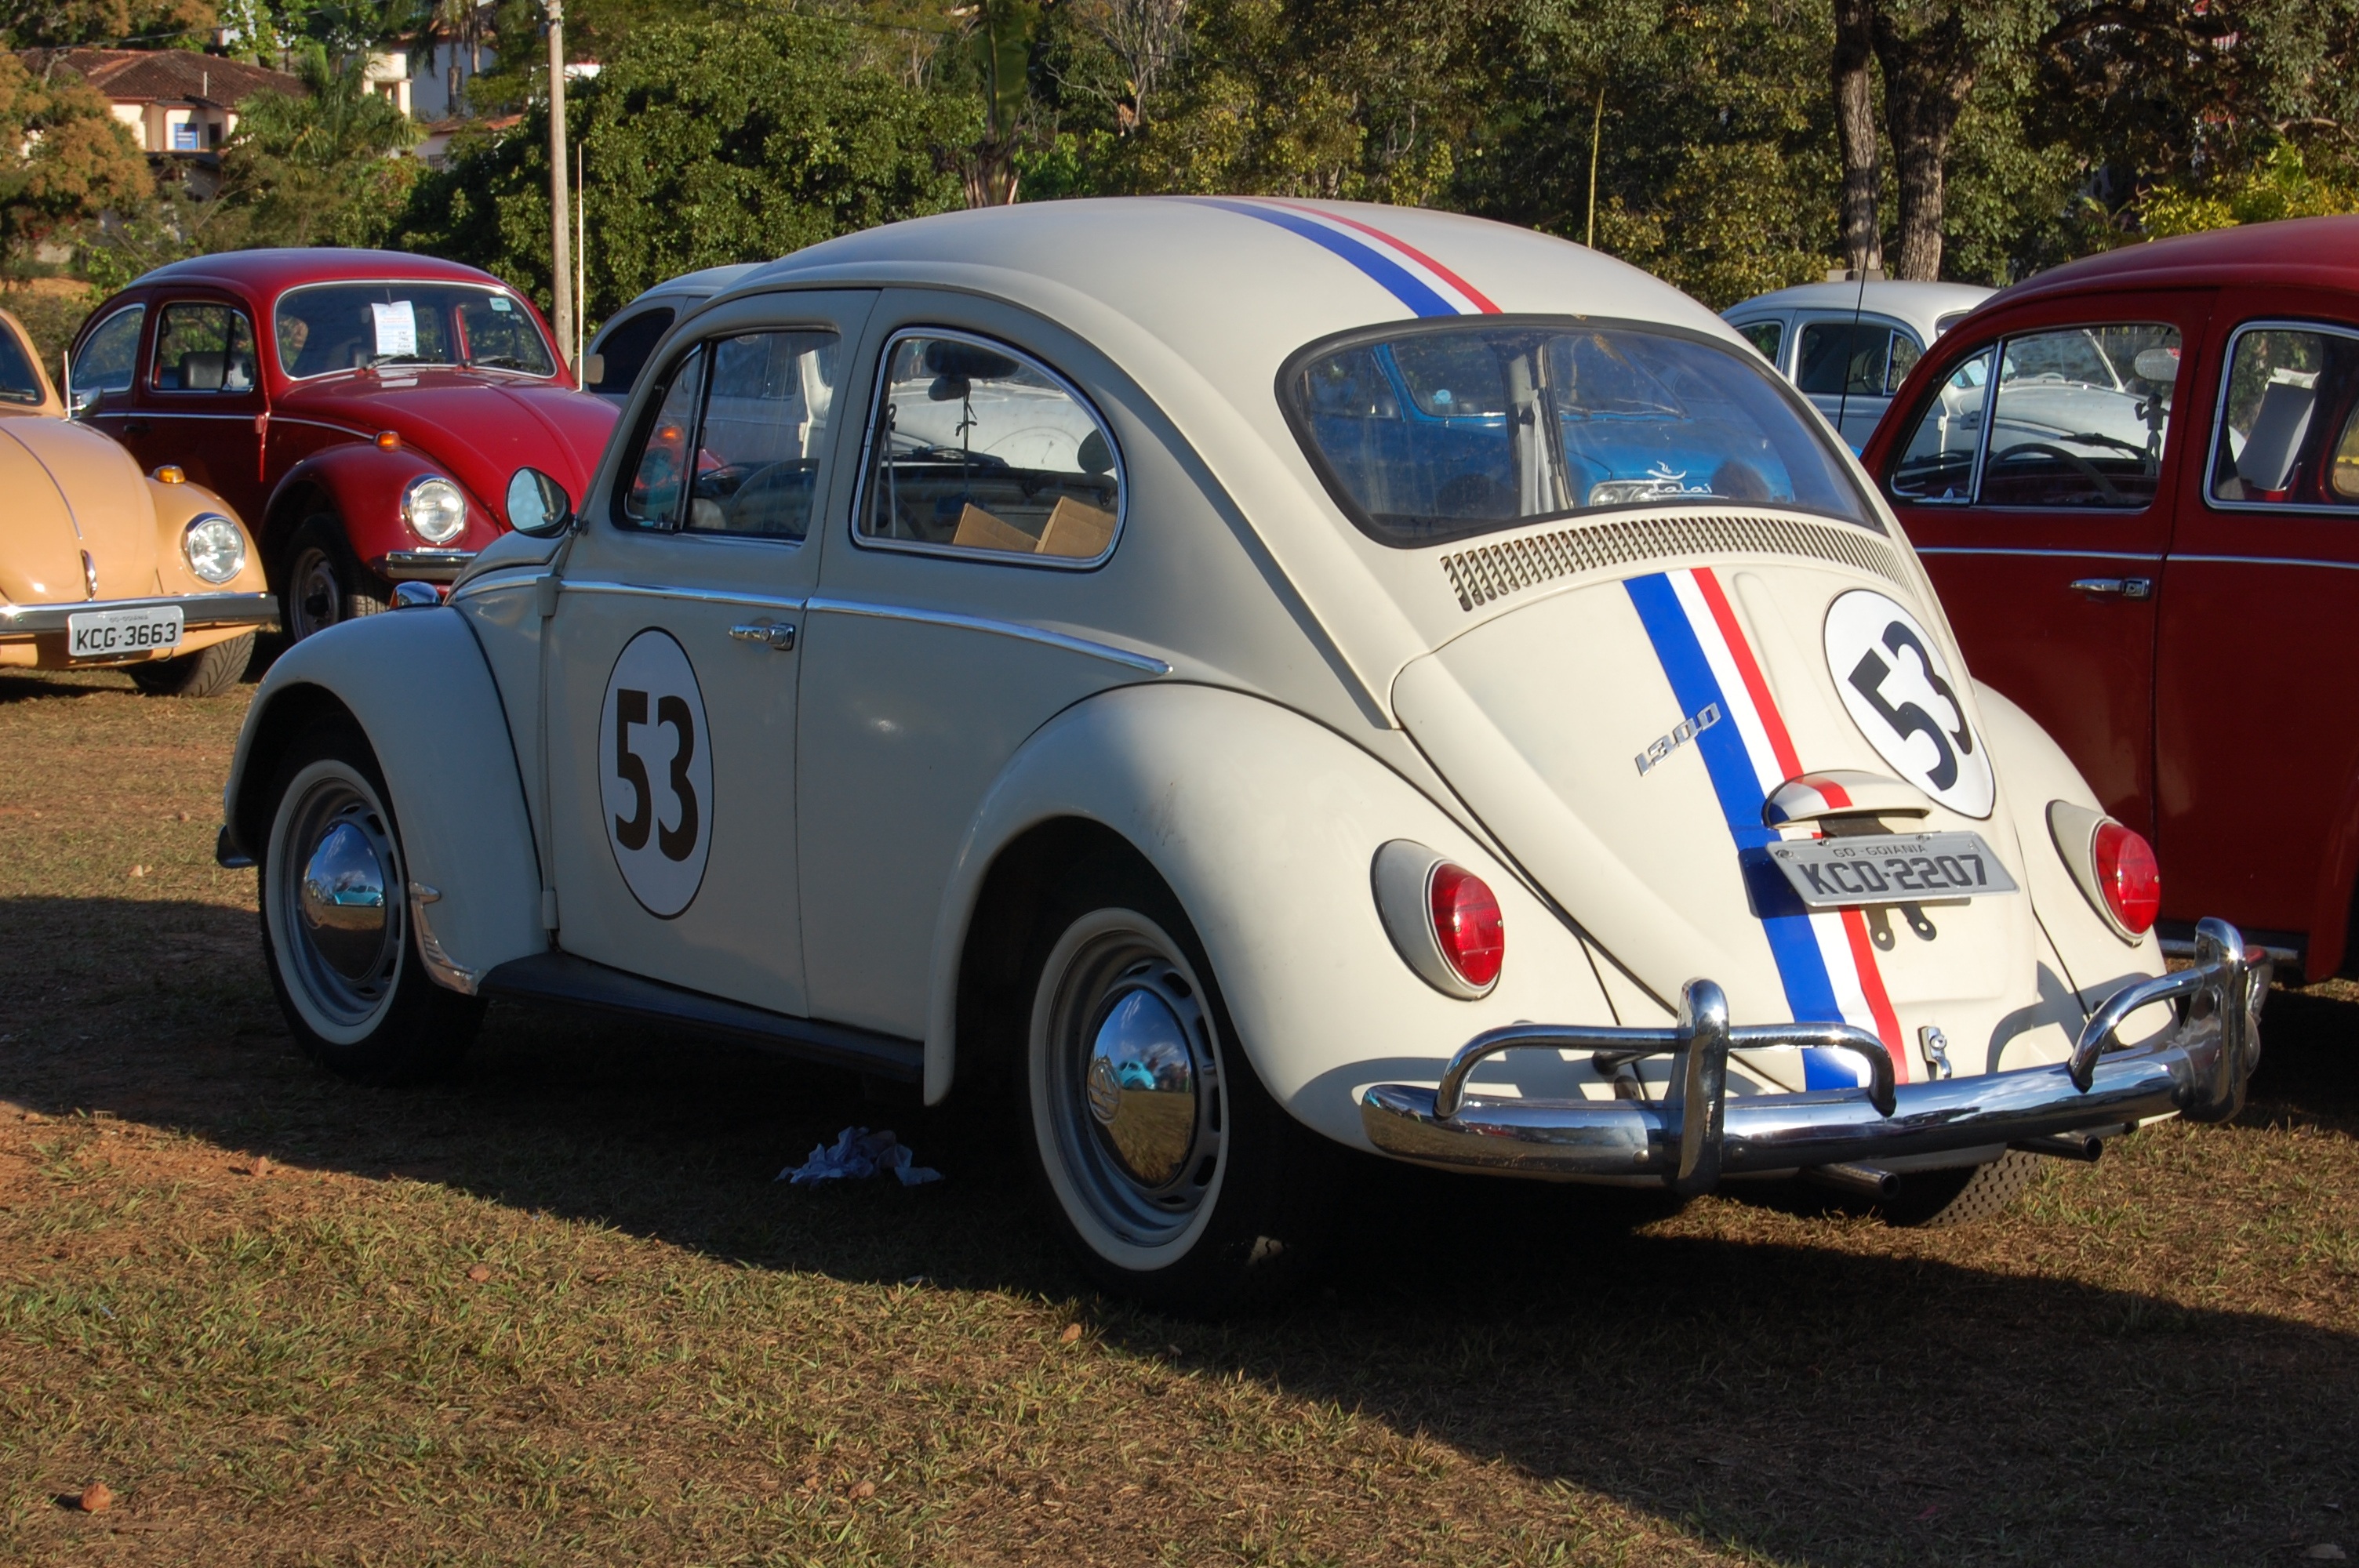
car, antique, wheel, vw, volkswagen, vehicle, old car, motor vehicle, vintage car, motoring, fusca, old cars, antique car, city car, land vehicle, volkswagen beetle, herbi, rear drive, automobile make, automotive exterior, automotive design, subcompact car, volkswagen type 14a